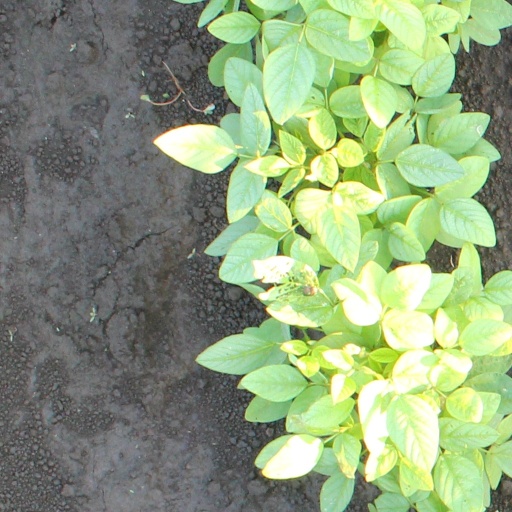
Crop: soybean